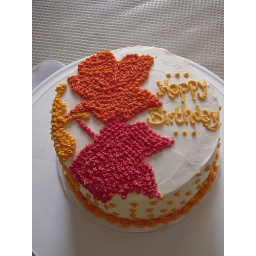
It's no surprise - underneath it all it's, yet again, a black forest cake (his fave).